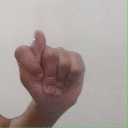
अक्षर: ट